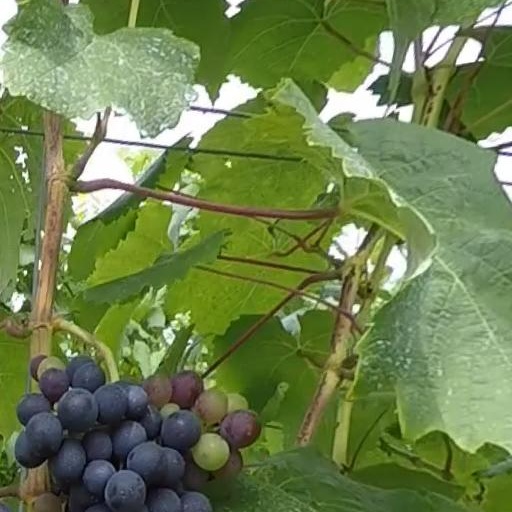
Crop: grape